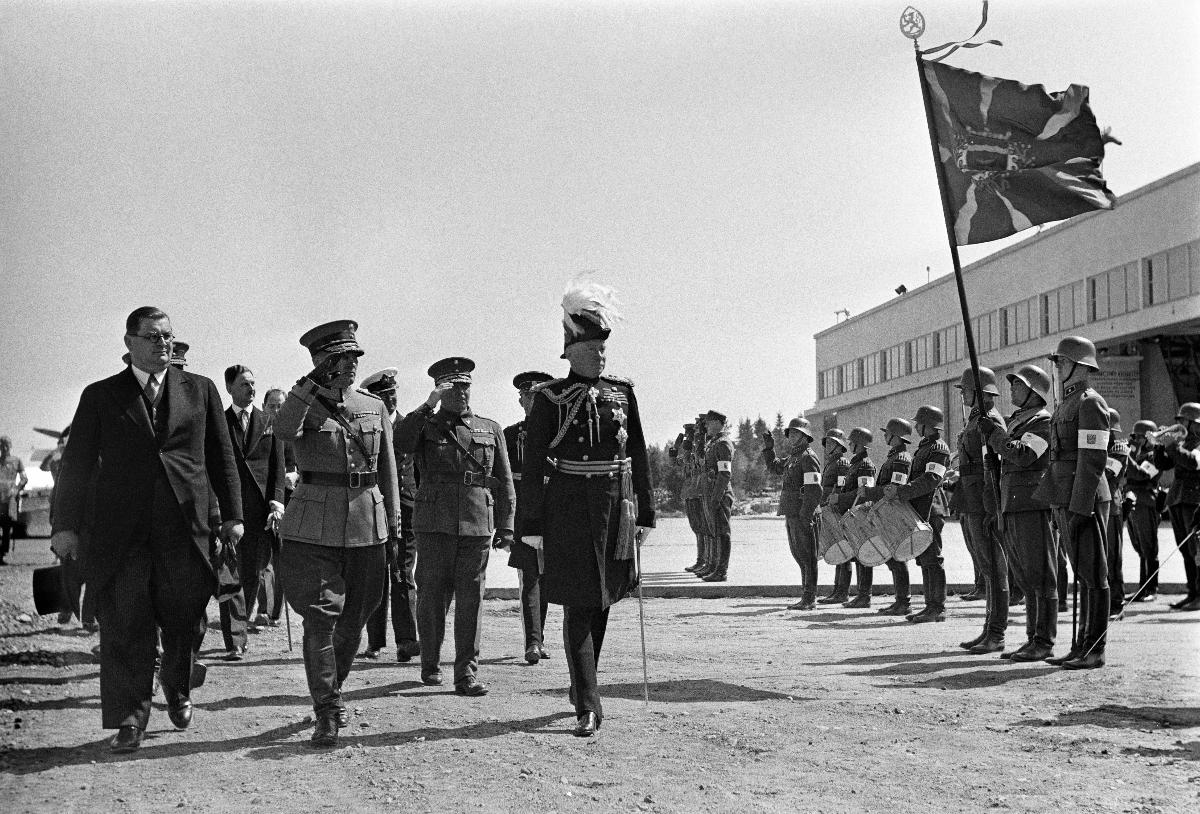
Kenraali Walter Kirke Suomessa
General Walter Kirke i Finland; General Walter Kirke in Finland
sisällön kuvaus: Kenraali Sir Walter Kirke vierailee Suomessa 1939. Vastaanottojuhlallisuudet Malmin lentoasemalla Helsingissä 18.6.1939. Kenraali, Sir Walter Kirke tarkastaa kunniakomppanian. content description: General Sir Walter Kirke visits Finland in 1939. Welcoming ceremonies on the arrival of the Guest at Malmi airport in Helsinki 18.6.1939. General, Sir Walter Kirke inspects the Guard of Honour. innehållsbeskrivning: General Sir Walter Kirke besöker Finland 1939. Mottagningsceremonierna vid Malms flygstation i Helsingfors 18.6.1939. General, Sir Walter Kirke inspekterar hederskompaniet.
Kuvaaja: Sundström, Hugo, kuvaaja
Vuosi: 1939
Paikka: Suomi, Uusimaa, Helsinki, Malmi Helsinki
Aiheet: Erkko, Eljas; Kirke, Walter; Österman, Hugo; HBL; politiikka; vierailut; kenraalit; politics; visits; generals; politik; besök; generaler